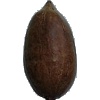
Label: Nut Pecan 1